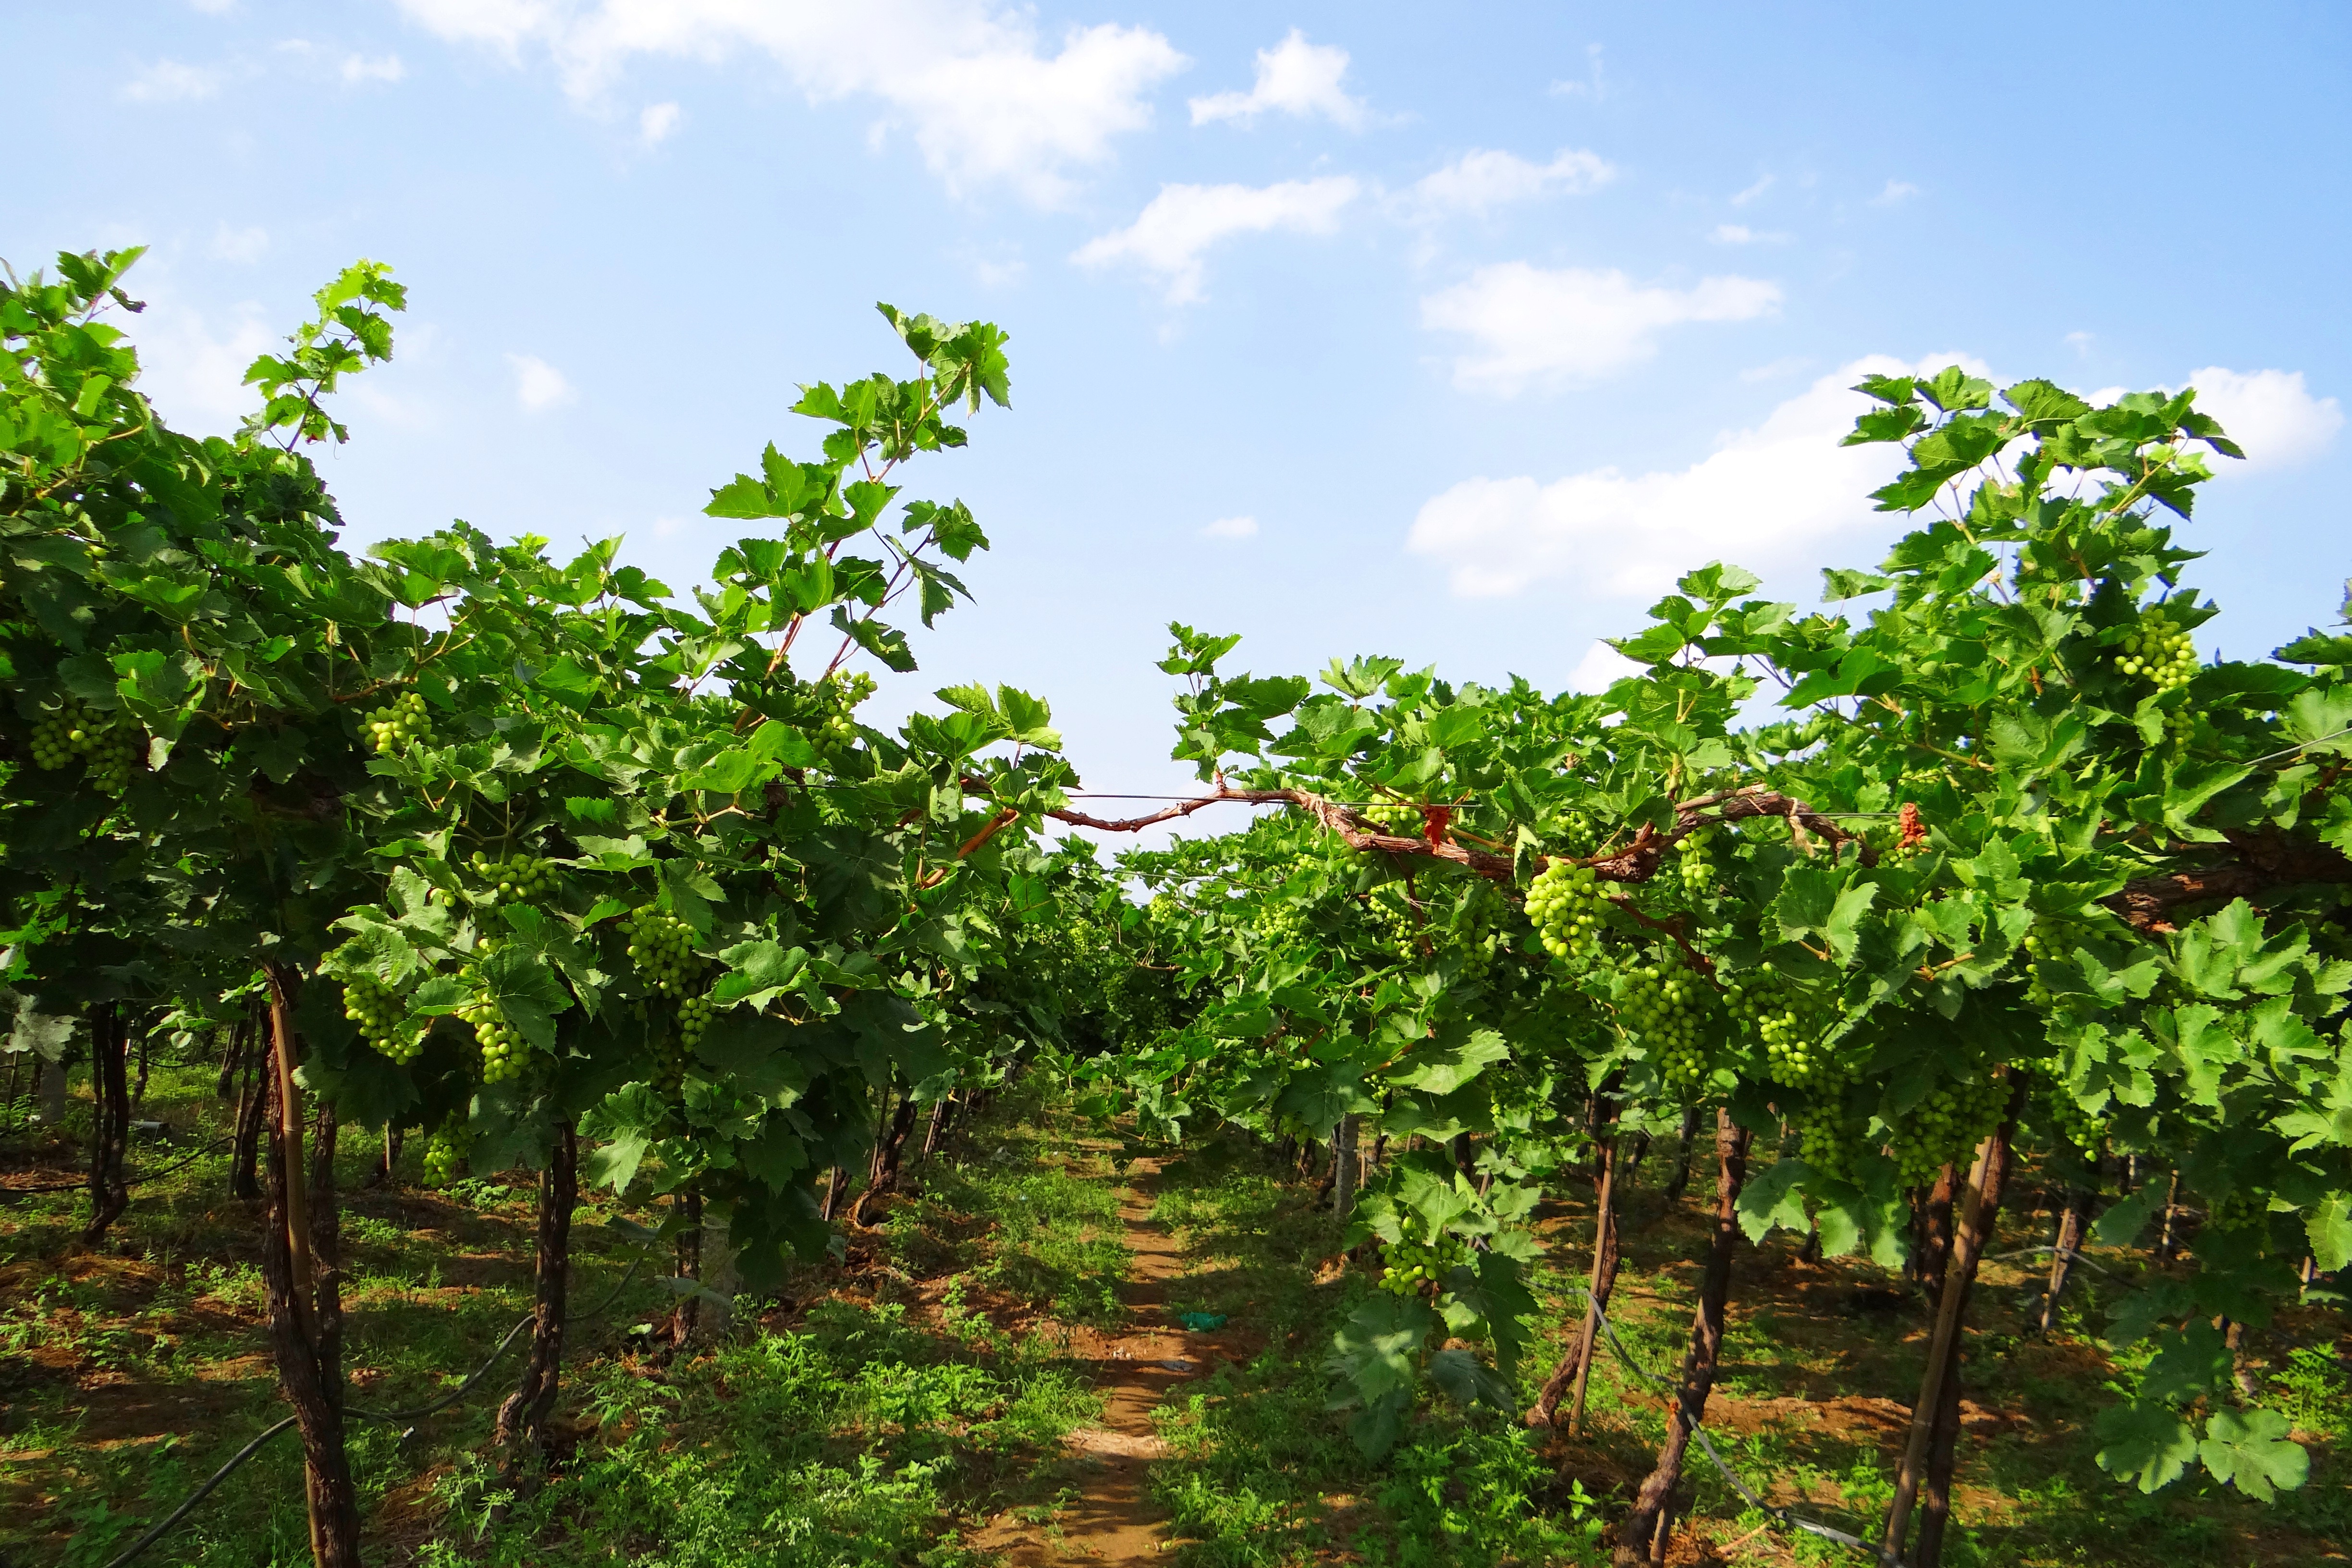
tree, plant, grape, vineyard, field, fruit, flower, food, farming, produce, agriculture, shrub, grapes, plantation, india, karnataka, flowering plant, grape vine, land plant